Speed Power Gunbike

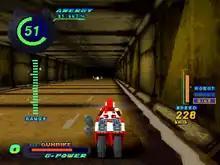
The player traverses a stage in Bike mode. The "Anergy" meter on top left acts a both a time limit and the player's health.

"Speed Power Gunbike" is an action game with a story that takes place in Japan in the post-apocalyptic year of 2097. An invading race known as the Michi has staked its claim on Earth by artificially creating extreme changes in the planet's atmosphere, pushing humanity to the brink of extinction. To fight the Michi, the remaining humans establish a counter-offensive centered around the use of transformable, combat vehicles called "Gunbikes". The game focuses on a squad of Gunbike pilots that includes (voiced by Wataru Takagi), an ambitious youth fighting to avenge the death of his brother; (voiced by Toshiyuki Morikawa), a level-headed military commander and leader of the unit; and (voiced by Sachiko Sugawara), a robot devised using a hybrid of human and Michi technology and made specifically to be a Gunbike rider. The player is given the option to choose one of these three characters and their respective Gunbike at the start of the game. The game offers a tutorial or "Training" mode for learning the numerous Gunbike mechanics and an "Operation" mode that offers each character's story.